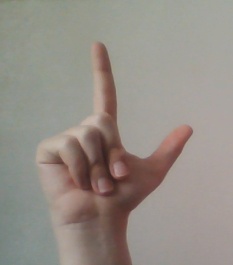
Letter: laam